1903 World Series

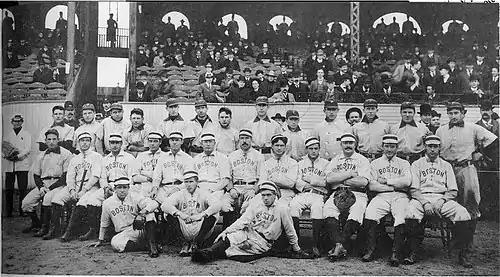
The 1903 Boston Americans and Pittsburgh Pirates

Although the Pirates had dominated their league for the previous three years, they went into the series riddled with injuries and plagued by bizarre misfortunes. Otto Krueger, the team's only utility player, was beaned on September 19 and never fully played in the series. 16-game winner Ed Doheny left the team three days later, exhibiting signs of paranoia; he was committed to an insane asylum the following month. Leever had been battling an injury to his pitching arm (which he made worse by entering a trapshooting competition). Worst of all, Wagner, who had a sore thumb throughout the season, injured his right leg in September and was never 100 percent for the postseason.